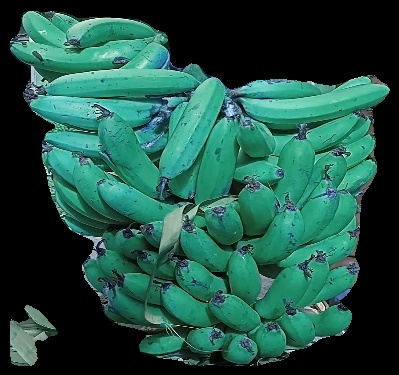
Variety: pachbale
Grade: grade3